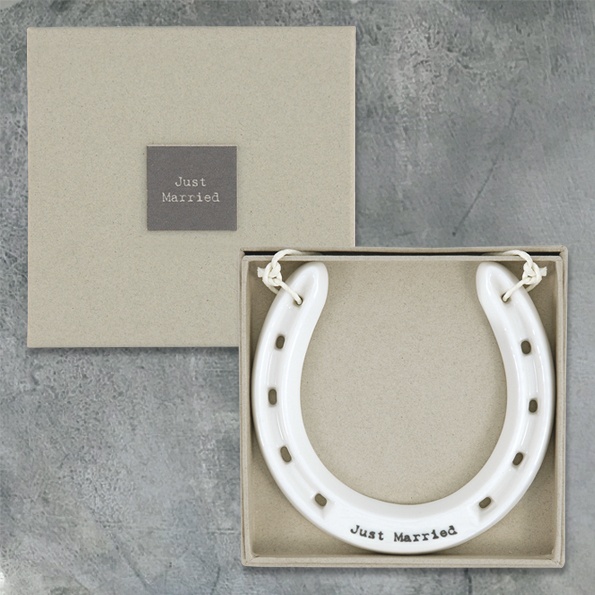
Hanging Horse Shoe - 'Just married'
Size : 10 x 9 x 0.8cm
Brand: Greetings Bramhall
Category: Sporting Goods > Outdoor Recreation > Outdoor Games > Lawn Games > Horseshoe Sets